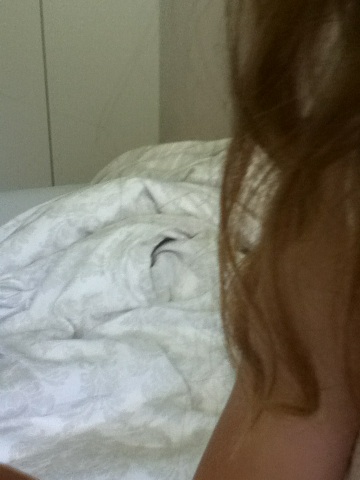Question: How does my face look?
Answer: unanswerable